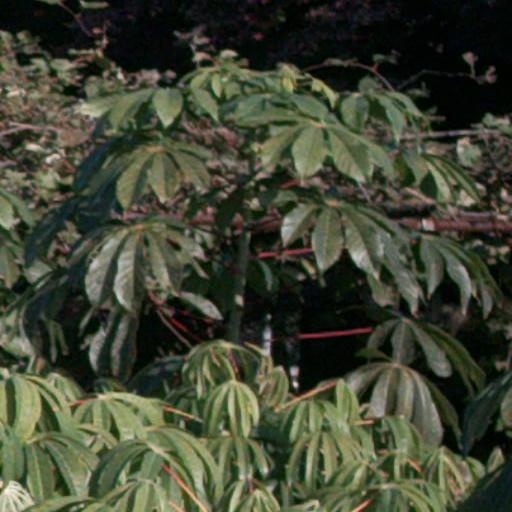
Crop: cassava